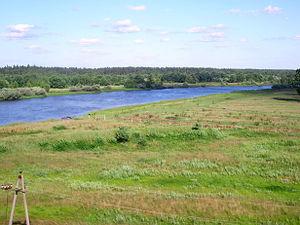
La Bérézina est une rivière de Biélorussie, affluent du Dniepr.